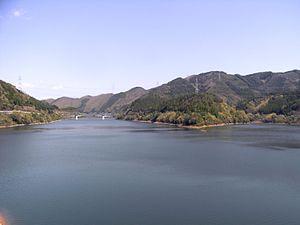
La rivière Katsura est un cours d'eau du Japon. Long de 114 km, son cours serpente dans un bassin versant de 1 100 km².